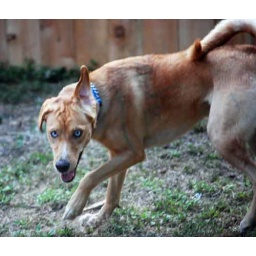
Caught our dog in action. And yes, those are green stripes on him.